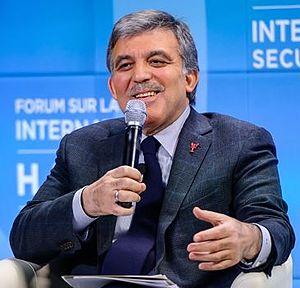
Abdullah Gül, né le 29 octobre 1950 à Kayseri, est un homme d'État turc, cofondateur du Parti de la justice et du développement et président de la République de Turquie de 2007 à 2014.